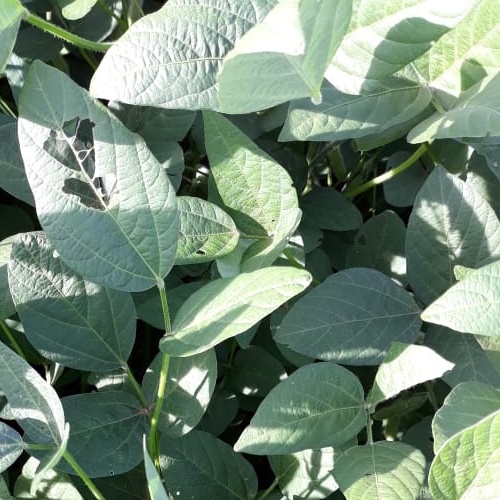
Label: Caterpillar